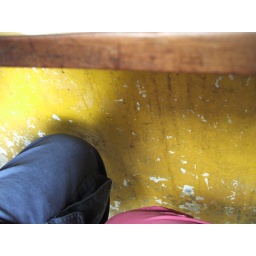
Yellow walls below the juice stands in the market